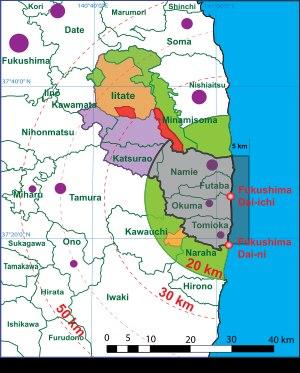
Le 11 mars 2011, un séisme de magnitude 9 déclenche un tsunami qui dévaste la côte Pacifique de la région de Tōhoku au Japon et provoque l'accident nucléaire de Fukushima : la centrale nucléaire de Fukushima Daiichi est gravement endommagée, la perte de l'ensemble du système de refroidissement provoque la fusion du cœur de trois réacteurs nucléaires puis des ruptures de confinement et d'importants rejets radioactifs dans l'atmosphère mais également dans tout l'environnement. Cet événement entraîne des conséquences sanitaires et sociales importantes au Japon. Les autorités sont en particulier amenées à prendre des mesures de protection des populations : évacuation et restrictions alimentaires. Pour préparer un retour de ces populations sur zones, des opérations de décontamination radioactive des sols et des bâtiments doivent également être engagées.